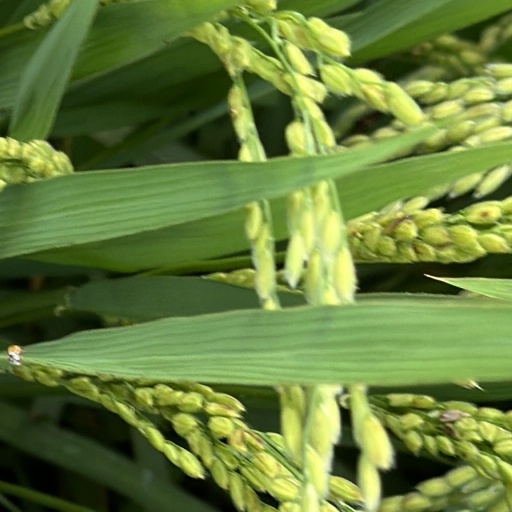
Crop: rice